Mie scattering

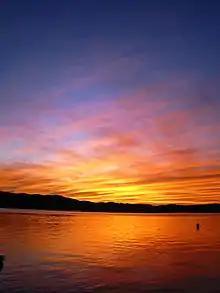
The change of sky colour at sunset (red nearest the sun, blue furthest away) is caused by Rayleigh scattering by atmospheric gas particles, which are much smaller than the wavelengths of visible light. The grey/white colour of the clouds is caused by Mie scattering by water droplets, which are of a comparable size to the wavelengths of visible light.

Rayleigh scattering describes the elastic scattering of light by spheres that are much smaller than the wavelength of light. The intensity "I" of the scattered radiation is given by